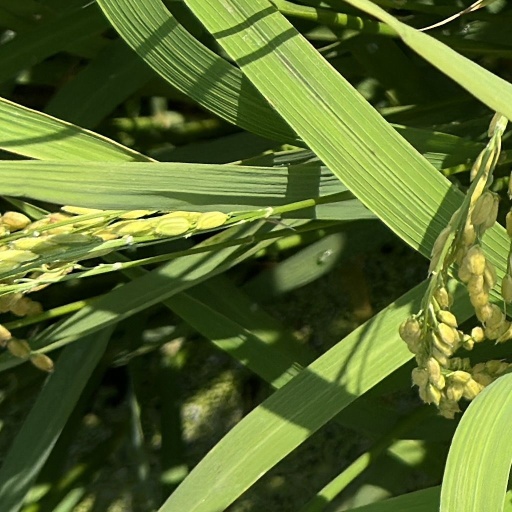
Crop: rice